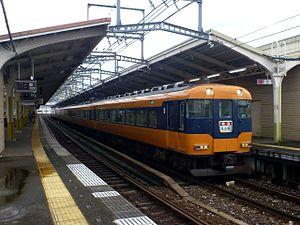
La ligne Kintetsu Yamada est une ligne ferroviaire du réseau Kintetsu située dans la préfecture de Mie au Japon. Elle relie la gare d'Ise-Nakagawa à Matsusaka à celle d'Ujiyamada à Ise. La ligne permet d’accéder à la région touristique d'Ise-Shima.